Goldcoast (Switzerland)

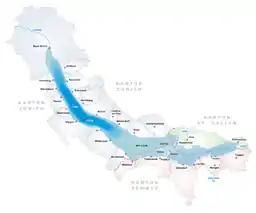
Lake of Zürich

The Swiss Goldcoast is the name given to the lower eastern shore of the Lake Zürich. This prosperous region lies on the north-eastern shore of the lake and thus benefits from the evening sun. The Goldcoast is noted for its low tax rate and high property prices. The sunny south-western slopes of the Pfannenstiel mountain are given over to wine growing. The opposite shore, however, is derisively dubbed ‘the Sniffle Coast’ (Swiss German dialect ‘Pfnüselküste’) because its topography and north-easterly aspect mean that it lies in the shadow of its own mountains – a state of affairs which often occurs in the early winter evenings and in contrast to the Goldcoast, which remains bathed in sunshine. The following municipalities are situated on the Goldcoast: Küsnacht, Zollikon, Erlenbach, Herrliberg, Meilen, Uetikon am See, Männedorf and Stäfa. All of the above are within the district of Meilen (Meilen District). The rest of the right shore of the lake is sometimes also referred to as being on the Goldcoast.